Mezen Bay

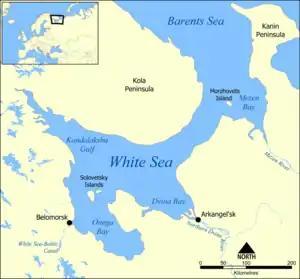
The Mezen Bay on the map of the White Sea.

The Mezen Bay is located in Arkhangelsk Oblast and Nenets Autonomous Okrug in Northwestern Russia. It is one of four large bays and gulfs of the White Sea, the others being the Dvina Bay, the Onega Bay, and the Kandalaksha Gulf. The Mezen Bay is the easternmost of these, as it lies to the south of the Kanin Peninsula. Morzhovets Island lies at the entrance of the bay. The two main rivers emptying into the Mezen Bay are the Kuloy River, and the Mezen River. The area of the bay is . The Mezen Bay is long and wide. The tides in the Mezen Bay are up to high and are the biggest in the White Sea. The southern part of the bay, just south of Morzhovets Island, is crossed by the Arctic Circle.